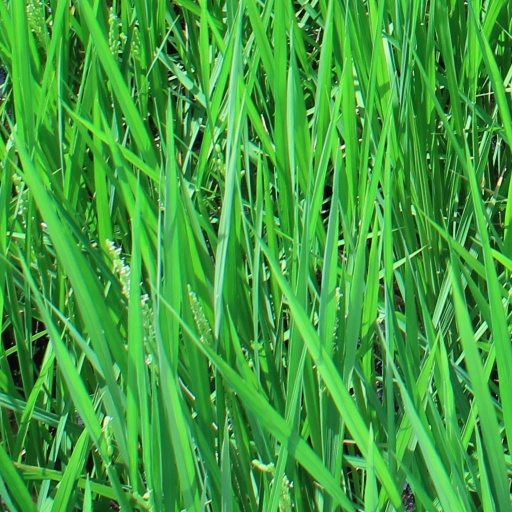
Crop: rice